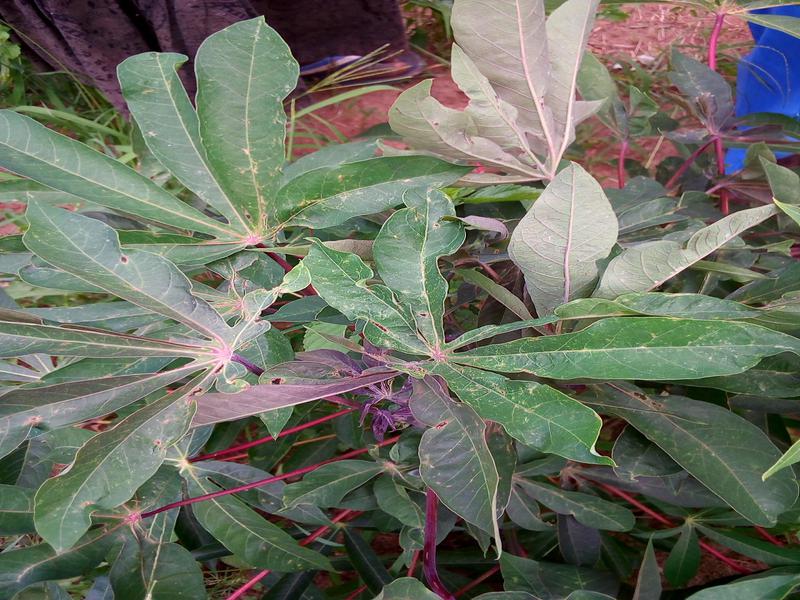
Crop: cassava
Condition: healthy